이미지를 보고 필라테스 동작명을 분류하고 한 줄 설명을 제공하세요.
동작명과 간단한 설명을 한국어로 답하세요.
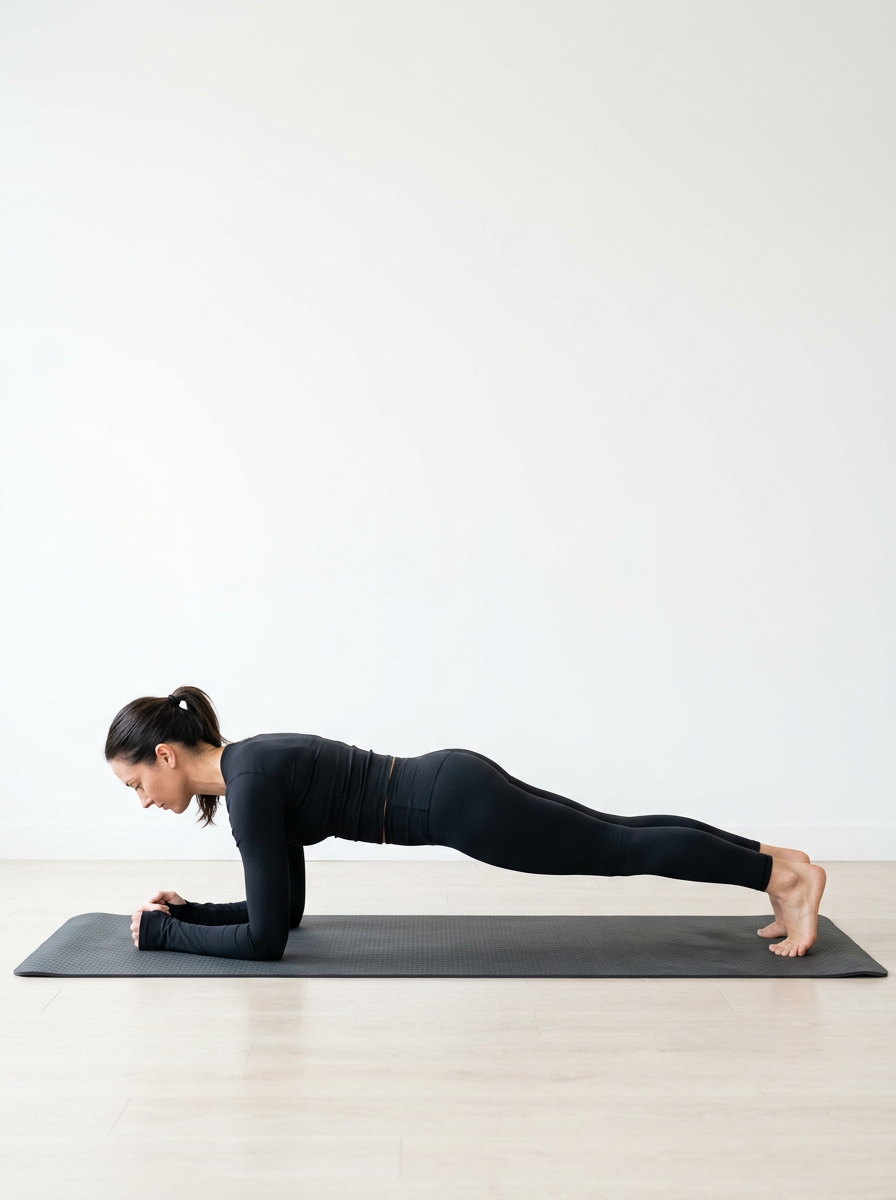
동작명: plank
설명: 이 이미지는 plank 동작 예시입니다.